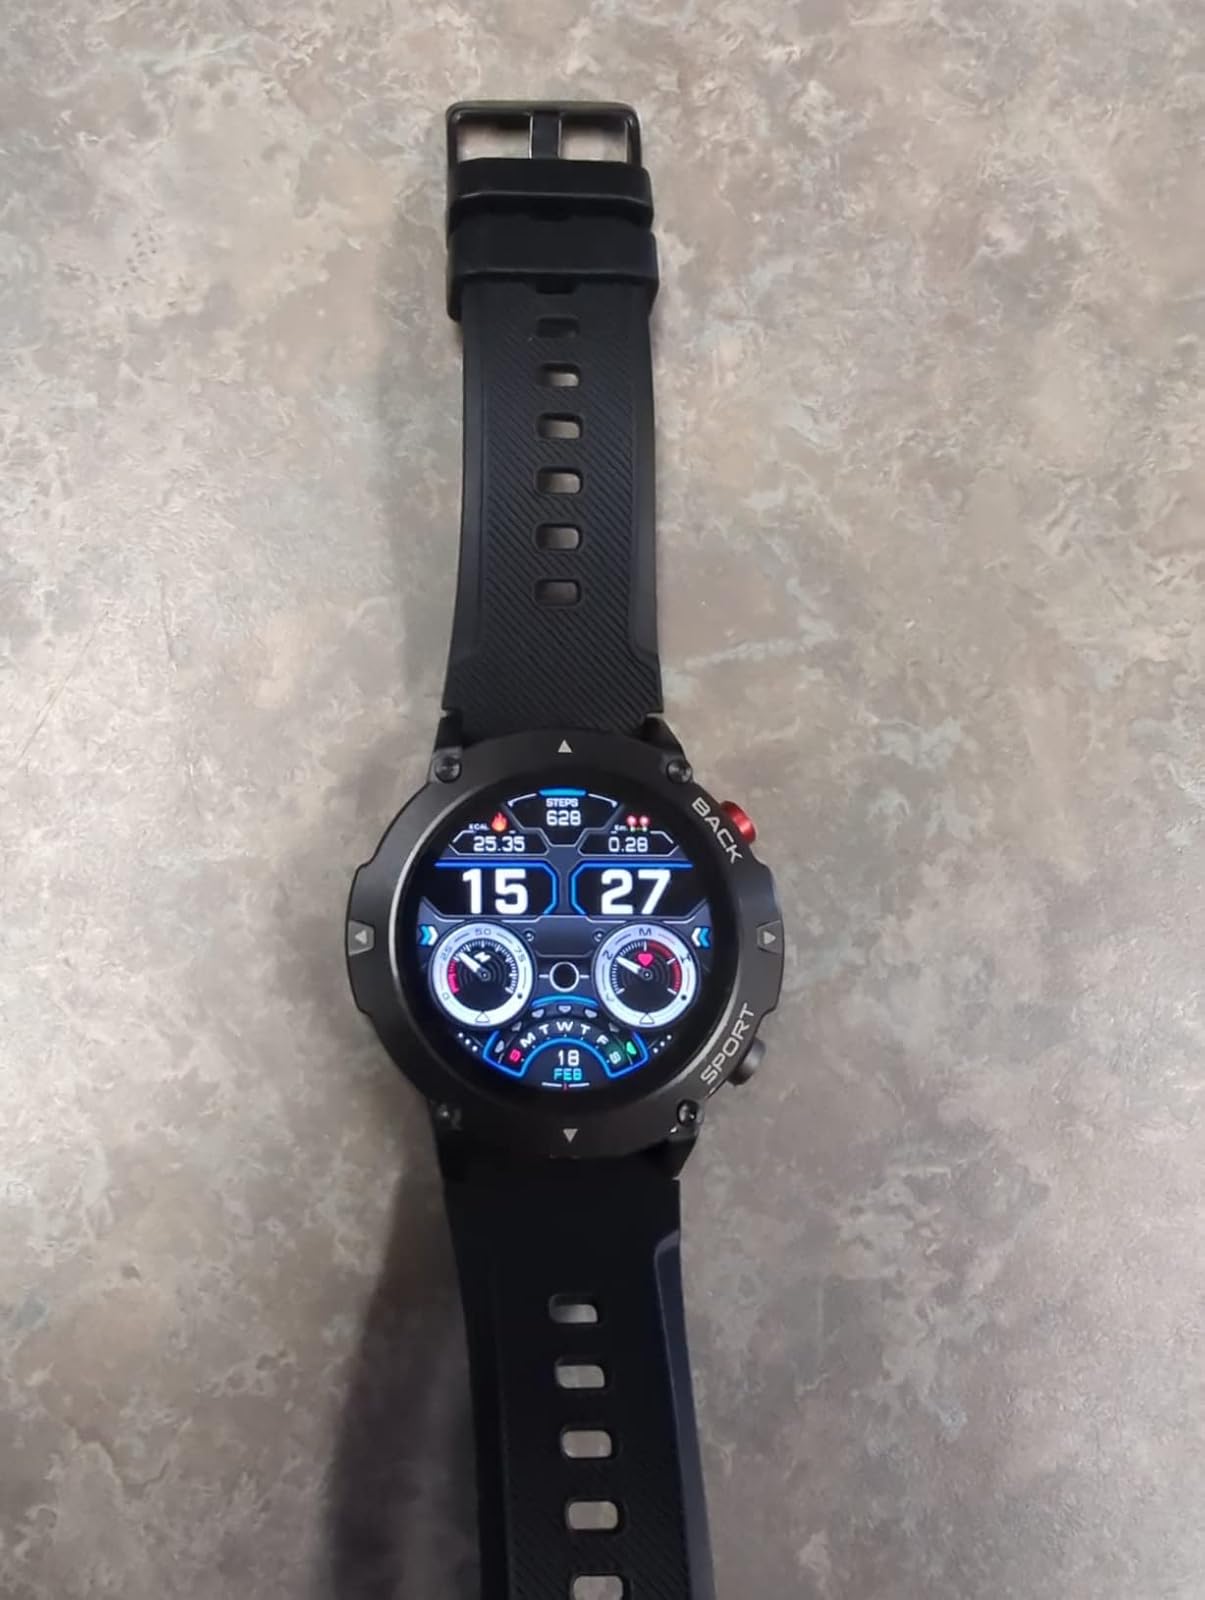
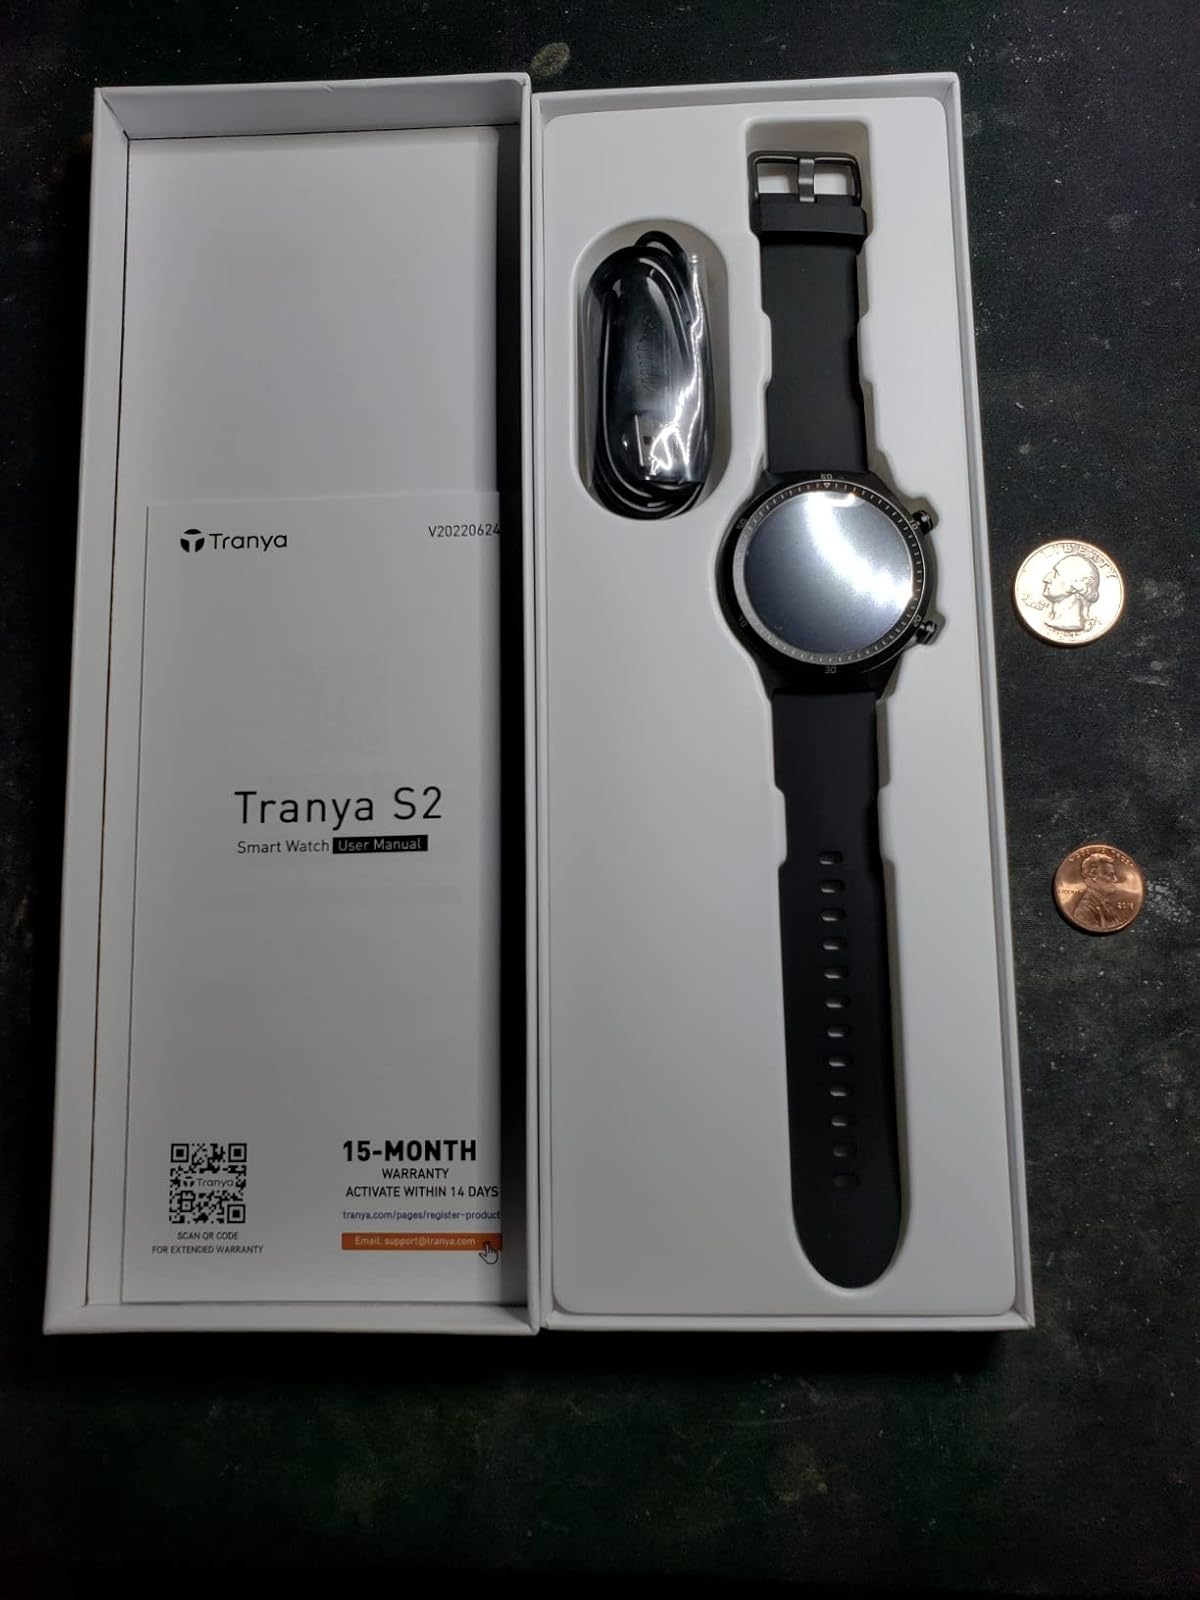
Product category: smartwatch
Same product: no